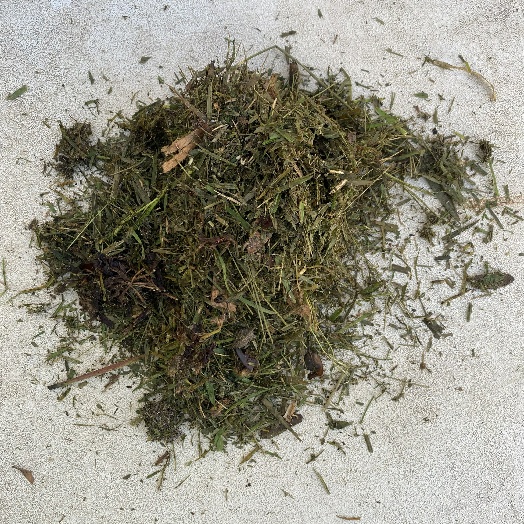
Label: generalcompost